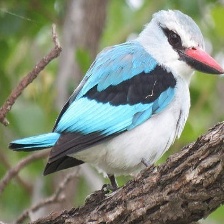
Species: WOODLAND KINGFISHER
Scientific name: HALCYON SENEGALENSIS